Domenico Sacchinelli

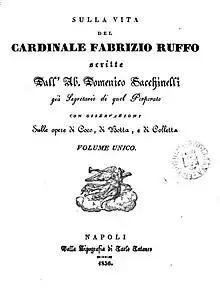
The first page of the memoirs written by abbot Domenico Sacchinelli

Domenico Sacchinelli was born in Pizzoni, Calabria (Italy), from Francesco Sacchinelli and Serafina Conciatore, who decided to give him a good education; they also wanted him to become a monk. Nonetheless, when he was just 18 years old, he decided to leave his hometown in order to get a job as a scribe in the city of Catanzaro, inside the "Cassa sacra"; this was an institution founded by king Ferdinand I of the Two Sicilies to recover from the earthquake occurred in 1783. In this new position, thanks to the rigid education he had been given, he proved to be highly skilled and professional in his job, and because of this he was highly respected by his superior, the auditor and government inspector Carlo Pedicini, who wanted Sacchinelli to work for him in his new seat in Monteleone. There he could continue his education and in 1794 he was ordained as priest, thus becoming the priest in the diocese of Mileto.